Clio Depot

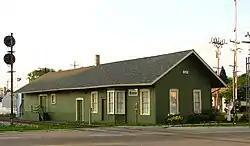

The Clio Depot is a former railroad depot located at 300-308 West Vienna Road in Clio, Michigan. It was listed on the National Register of Historic Places in 1983. The building has been converted into the Clio Depot and Museum.